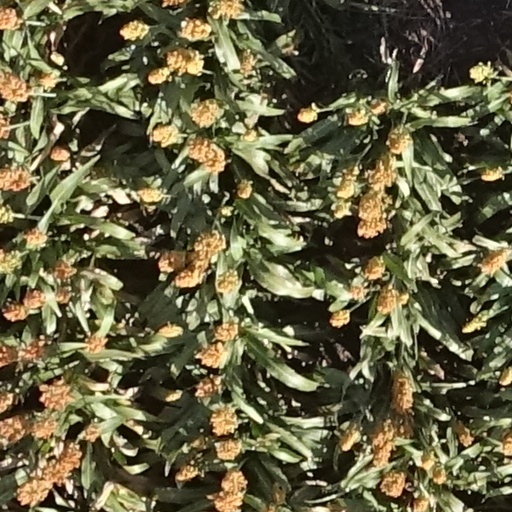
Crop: sorghum